Nellie Melba

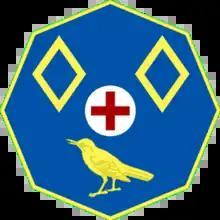
Centre portion of Melba's arms, granted in 1920Escutcheon: Azure on a plate between in chief two mascles and in base a nightingale or, with a cross gules at centre.

Melba's farewell to Covent Garden on 8 June 1926 was recorded by His Master's Voice, as well as broadcast. The programme included Act 2 of "Roméo et Juliette" (not recorded because the tenor Charles Hackett was not under contract to His Master's Voice), followed by the opening of Act 4 of "Otello" (Desdemona's "Willow Song" and "Ave Maria") and Acts 3 and 4 of "La bohème" (with Aurora Rettore, Browning Mummery, John Brownlee and others). The conductor was Vincenzo Bellezza. At the conclusion Lord Stanley of Alderley made a formal address and Melba gave an emotional farewell speech. In a pioneering venture, eleven sides (78rpm) were recorded via a landline to Gloucester House (London), though in the event only three of these were published. The full series (including both speeches) was included in a 1976 His Master's Voice reissue.